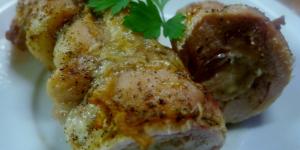
muslo relleno de jamon iberico y queso